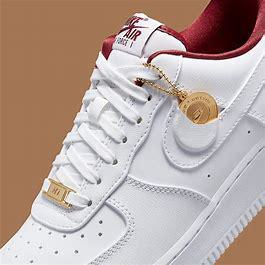
Brand: Nike
Model: Air Force 1